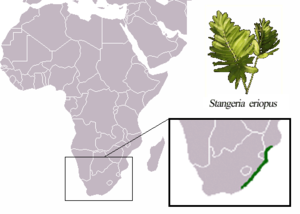
Le genre Stangeria était placé dans une famille à part entière comprenant deux genres. Après des études phylogénétiques, elle a été supprimée et son contenu placé dans la grande famille des Zamiaceae.
La famille des Stangeriaceae n'est pas reconnue par tous les auteurs. Proche des Zamiaceae, elle comprend deux genres.